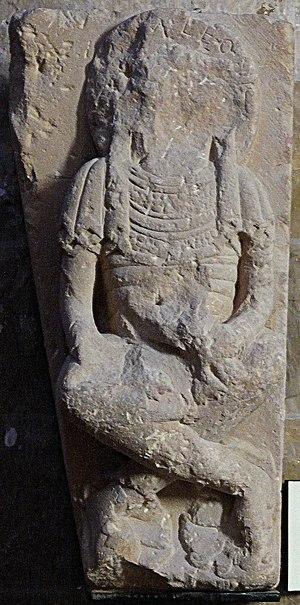
Nogaro - Collégiale Saint-Nicolas - Signum Leonis
La collégiale Saint-Nicolas est une ancienne collégiale située sur la commune de Nogaro dans le département du Gers en région Midi-Pyrénées.